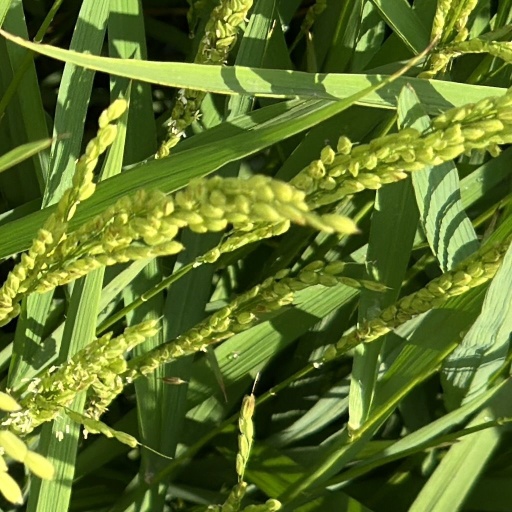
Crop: rice